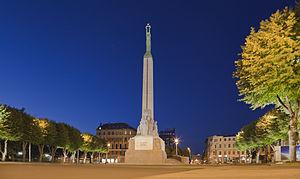
Le Monument de la Liberté à Riga, en Lettonie, en l'honneur des soldats morts au combat durant la guerre d'indépendance lettone (1918-1920). Русский: Монумент свободы в Риге, Латвия. Bosanski: Spomenik slobode, Riga, Latvija. Čeština: Pomník svobody, Riga, Lotyšsko.
Le Monument de la Liberté, situé à Riga en Lettonie, est un mémorial érigé en l'honneur des soldats morts au combat durant la Guerre d'indépendance lettone. Inauguré le 18 novembre 1935 lors du 17ᵉ anniversaire de l'indépendance du pays, ce monument est appelé affectueusement « Milda » par les habitants de la ville. Considéré comme un symbole important de la liberté, de l'indépendance et de la souveraineté de la Lettonie, il est souvent le lieu central de manifestations publiques et de cérémonies officielles. C'est également l'un des monuments les plus hauts d'Europe dans son genre avec une hauteur de 42 mètres.